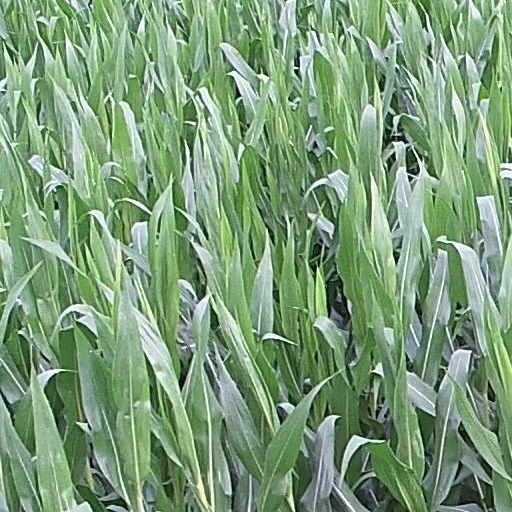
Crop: maize; corn